Portpatrick Lifeboat Station

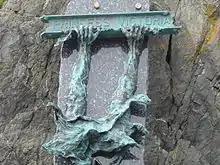
Memorial to the "Princess Victoria"

The stern-loading car ferry "Princess Victoria" left nearby Stranraer on its regular crossing to Larne in Northern Ireland on the morning of 31 January 1953. A storm was building and soon after reaching more open water its stern doors were damaged by heavy waves and it started to take on water. The Portpatrick lifeboat was launched and was later joined by the lifeboats from , and . The car ferry sank at about 2 o'clock but there was confusion about its precise location and the lifeboat did not reach the wreck until more than an hour later by which time the storm had developed into a hurricane. The Portpatrick crew rescued 2 people and took them to Donaghadee, and the lifeboat from that harbour saved 31. When the ferry had left Stranraer there had been 127 passengers and 49 crew on board; this is regarded as one of the worst disasters in British coastal waters in the twentieth century. The Portpatrick lifeboat returned to her station on the afternoon of 1 February, more than a day after launching into the storm. Its coxswain, William McConnell, was awarded an RNLI Bronze Medal and a British Empire Medal.